Lancaster Priory

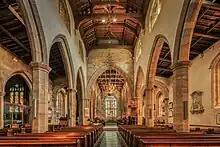
Inside Lancaster Priory

The carved choirstalls are of oak and, dating from 1340, are the third oldest in England. Pevsner states that they are "about the most luxuriant canopies in the country". The seats have misericords, some of which have carvings. At the back of the stalls are modern embroidery panels. The carved pulpit dates from 1619. It was originally a three-decker pulpit with a canopy surmounted by a crown on a Bible. In 1999 the canopy was reinstated, using the original crown. The stone base of the font was installed in 1848 and its carved wooden cover is dated 1631. The three brass chandeliers are dated 1717. The stained glass in the east window was designed by Edward Paley and made by Wailes. The church plate includes four flagons, a chalice and two breadholders dated 1678–79, a small chalice presented in 1728 and a cup dated 1757.